South African Airways

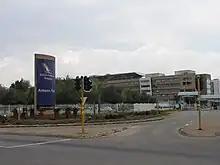
Airways Park, the head office of South African Airways

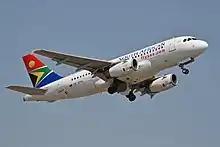
Former South African Airbus A319-100

On 24 February 2012 SAA's new Airbus A320-200, registration ZS-SZZ, made its first revenue flight between Johannesburg and Durban. There were twelve A320s in the fleet as of December 2016. On 16 August 2012, SAA ended its Cape Town-London route after 20 years, due to declining passenger numbers and increasing airport taxes.